John Horgan (Australian politician)

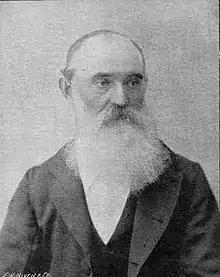

John William Horgan (15 July 1834 – 8 July 1907) was a Member of the Western Australian Legislative Council in 1888–89. He is remembered most for his aggressive election campaigns in which he characterised six of the most prominent families in colonial Western Australia as the "six hungry families".